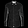
Label: Shirt